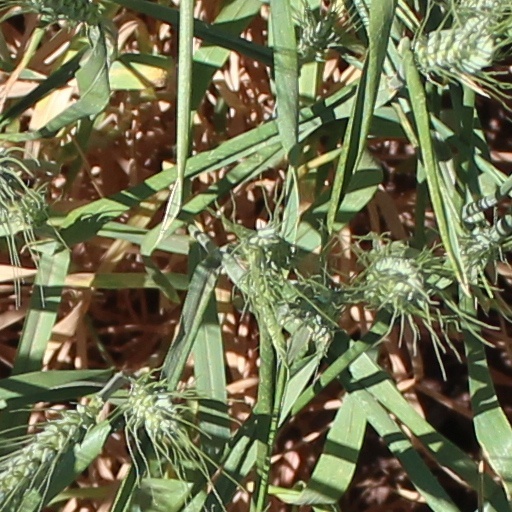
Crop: wheat